Juan B. R. Cooper

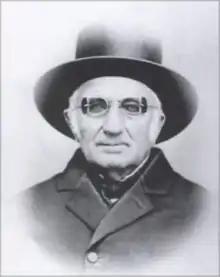
John Cooper in 1870.

Governor José Figueroa was interested in countering the Russian presence at Fort Ross in Northern California. Between 1824 and 1836 the Mexicans found during every exploratory effort north of present-day San Rafael and west of Sonoma increasing evidence of Russian presence. They discovered at least three Russian farms that had been established inland from Ft. Ross.